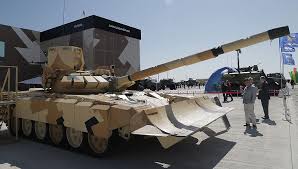
Label: Tank